Gregor and the Marks of Secret

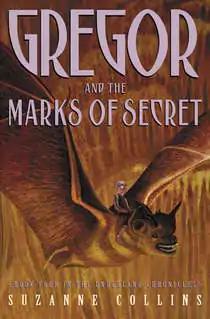
The cover of the first edition.

Gregor and the Marks of Secret is an epic fantasy children's novel by Suzanne Collins. It is the fourth book in the "The Underland Chronicles" and was first published by Scholastic in 2006. It picks up soon after the end of "Gregor and the Curse of the Warmbloods". The protagonist, Gregor, joins Luxa on a quest to discover what is happening to the mysteriously disappearing population of mice.